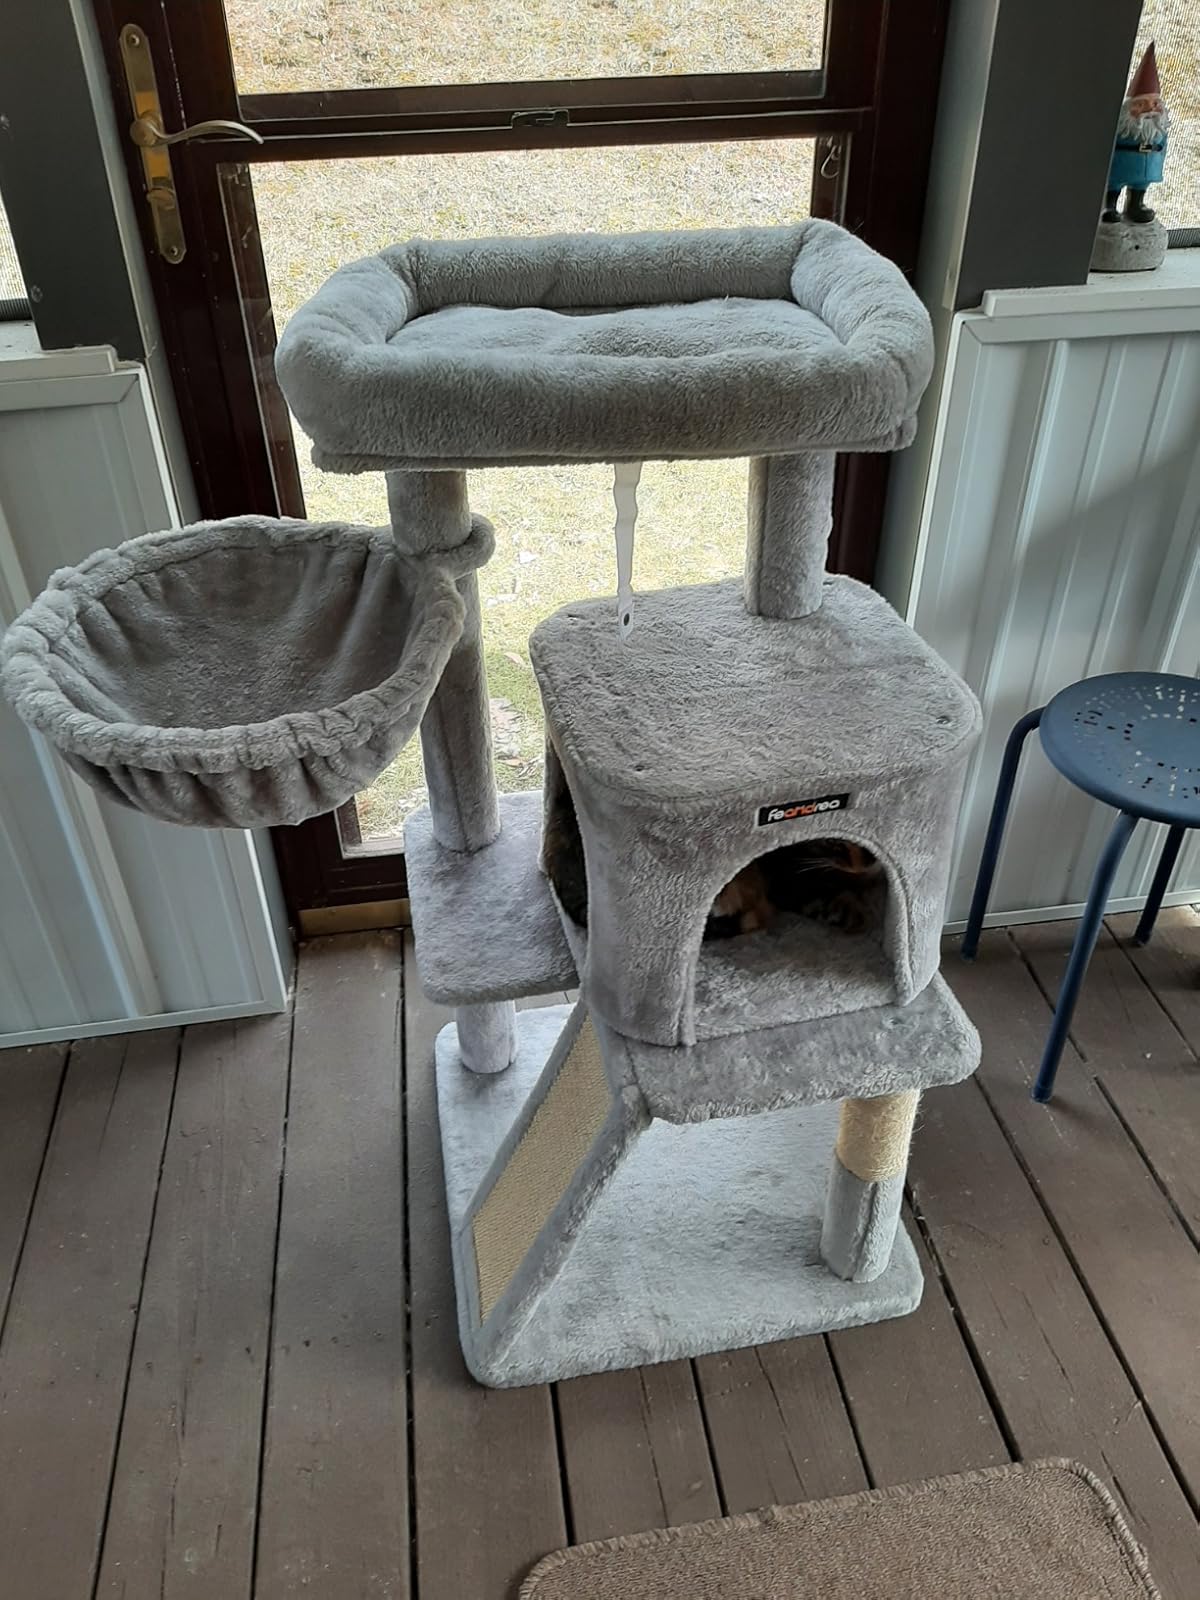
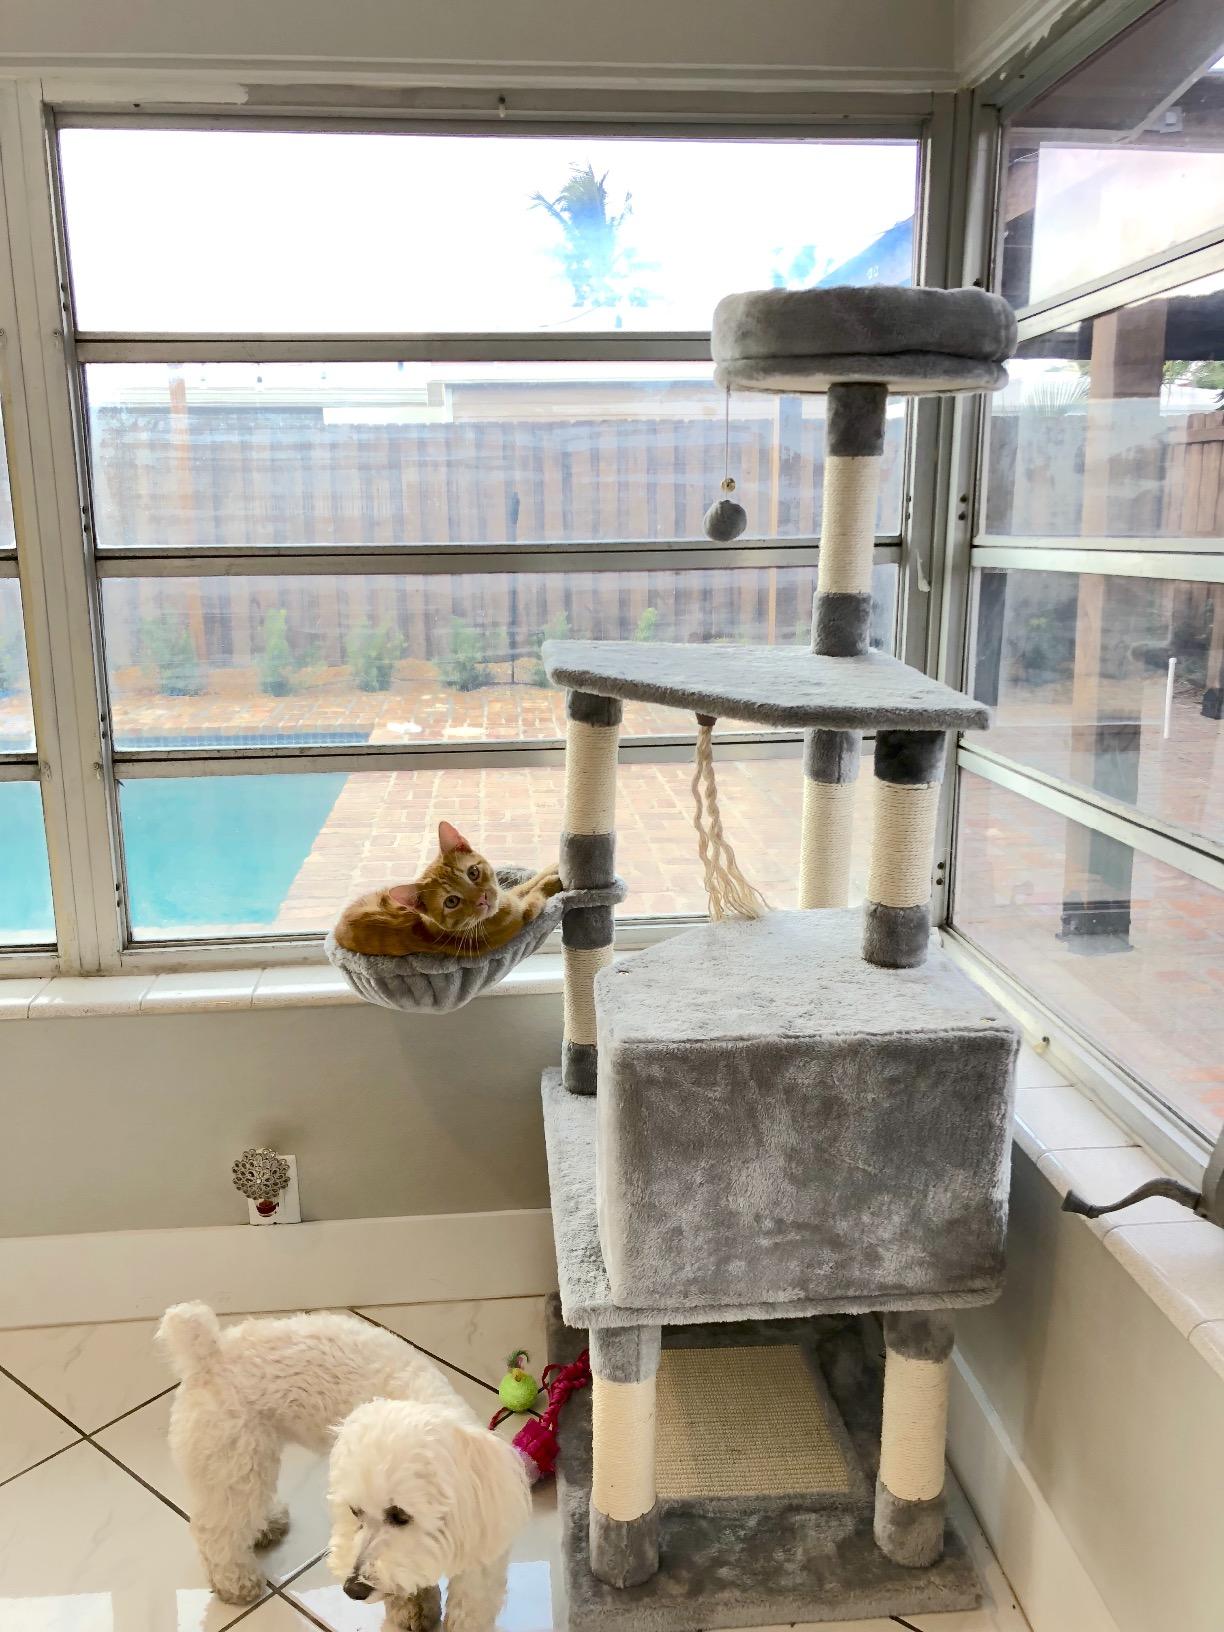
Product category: items_cat tree
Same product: no